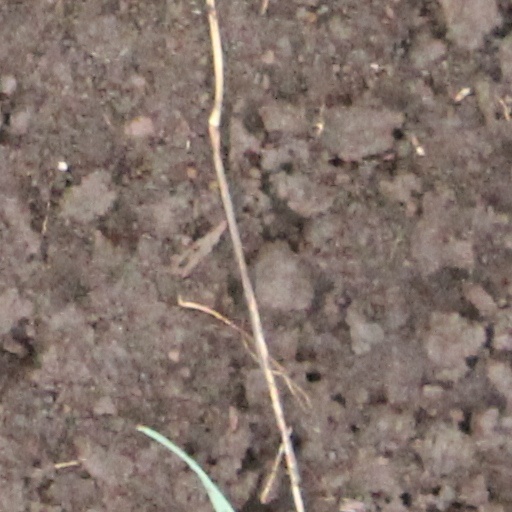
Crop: wheat